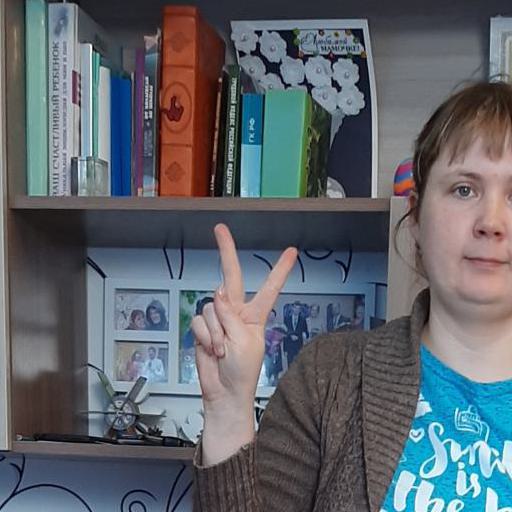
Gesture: peace